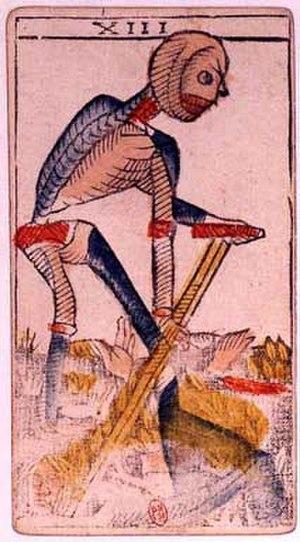
« La Mort », souvent désignée « l'arcane sans nom », est la treizième carte de la série des atouts du Tarot dit de Marseille.
Les cartes de tarot sont un type de cartes à jouer apparu en Italie au XVᵉ siècle. Les carte da trionfi ou naipe a trionfi sont mentionnées pour la première fois au milieu du XVᵉ siècle en Italie du Nord. Le mot italien tarocchi et le mot français tarot sont mentionnés pour la première fois au début du XVIᵉ siècle.